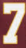
Number: 7